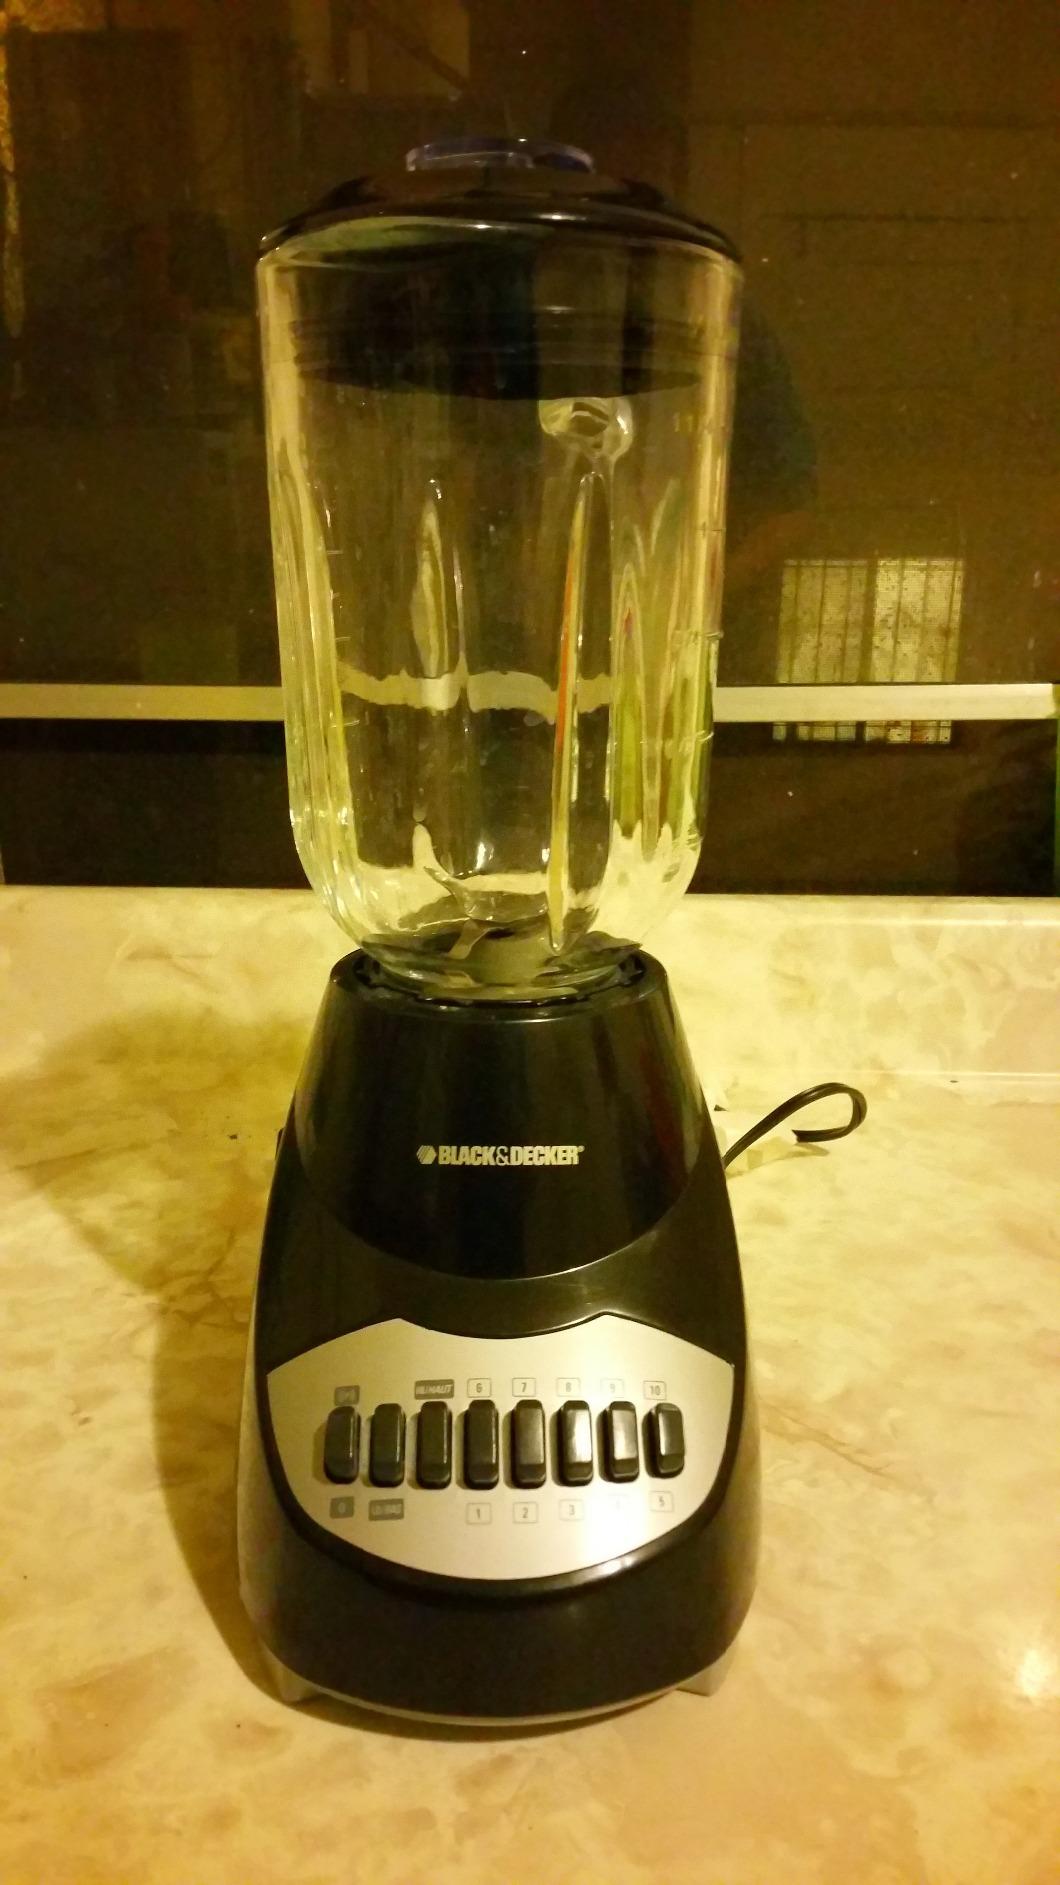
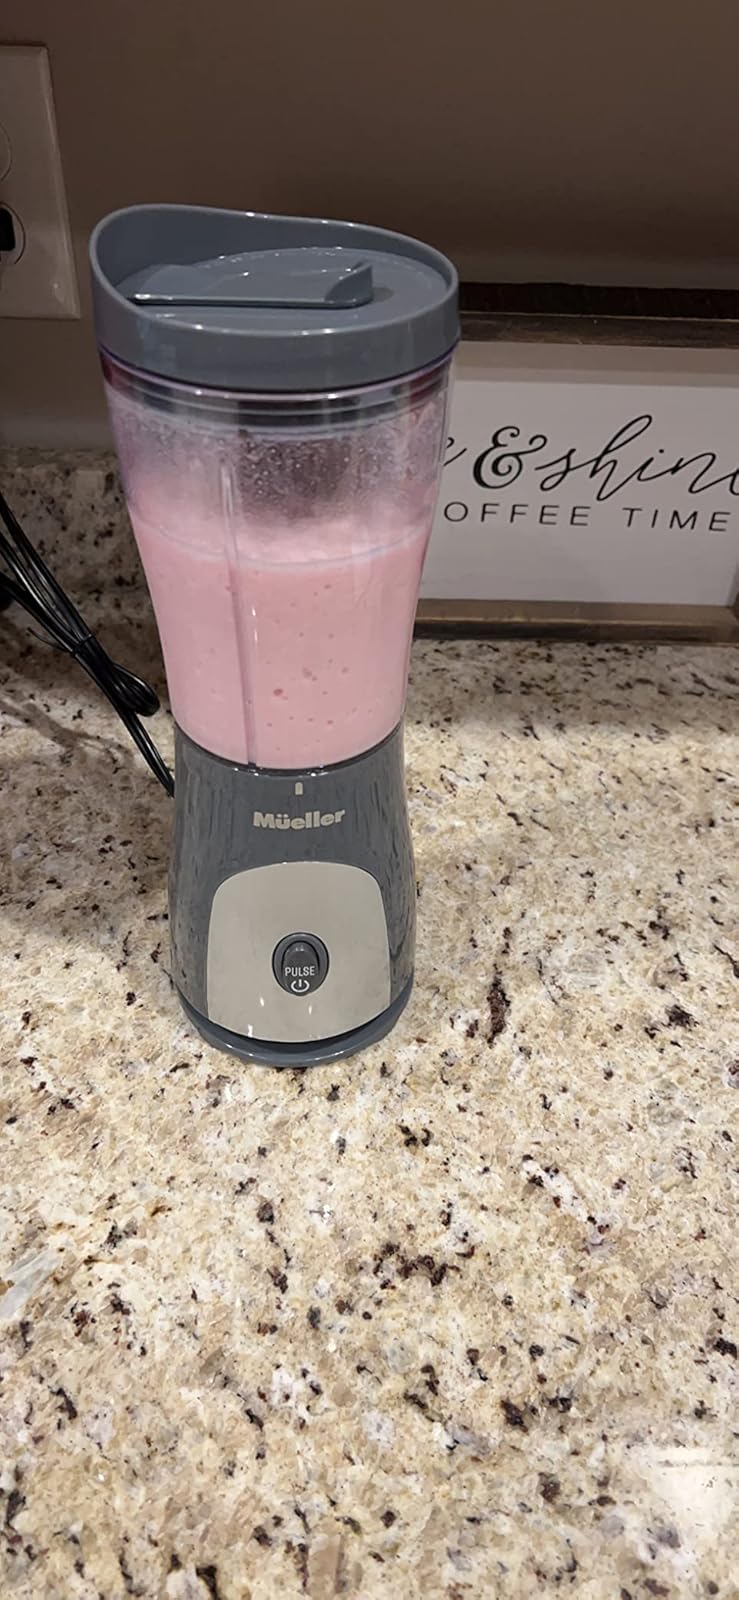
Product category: items_blender
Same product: no